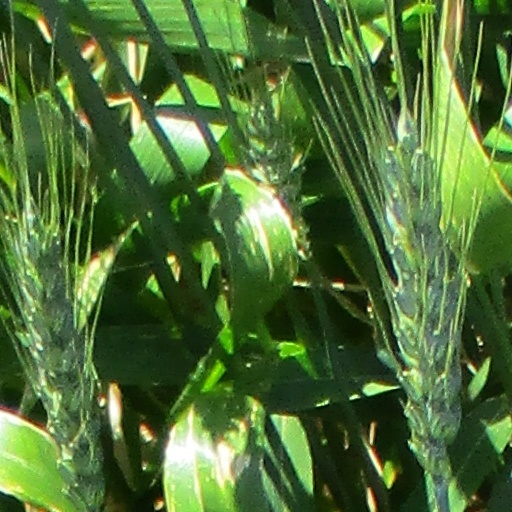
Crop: wheat